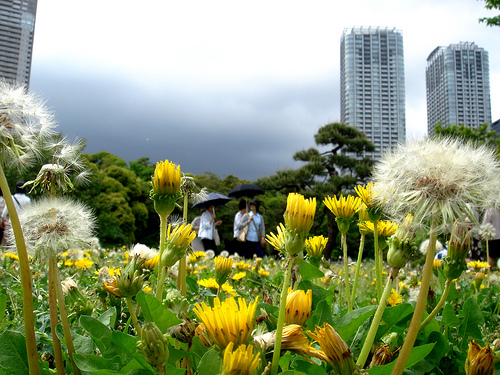
Flower: dandelion